Kota Kinabalu

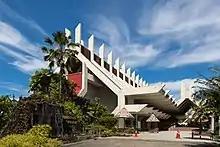
Sabah State Museum, the main museum of Sabah.

There are two international schools teaching the British Curriculum. Sayfol International School Sabah teaches from kindergarten to the GCE 'A' Levels, which is taken at age 18 (pre-university). Sayfol International School is the sister school of the established and highly successful Sayfol International School in Kuala Lumpur. Kinabalu International School (KIS) is part of the Federation of British International Schools in South and East Asia (FOBISSEA). Both English medium schools are in Bukit Padang. Other international schools are the Kinabalu Japanese School, one of four Japanese schools in Malaysia and the Kota Kinabalu Indonesian School. Both schools cater to children of Japanese and Indonesian expatriates working and living around the city.